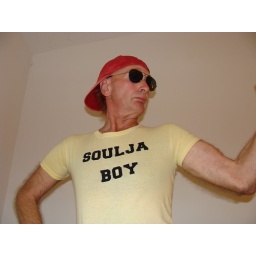
ray sipe in soulja boy shirt